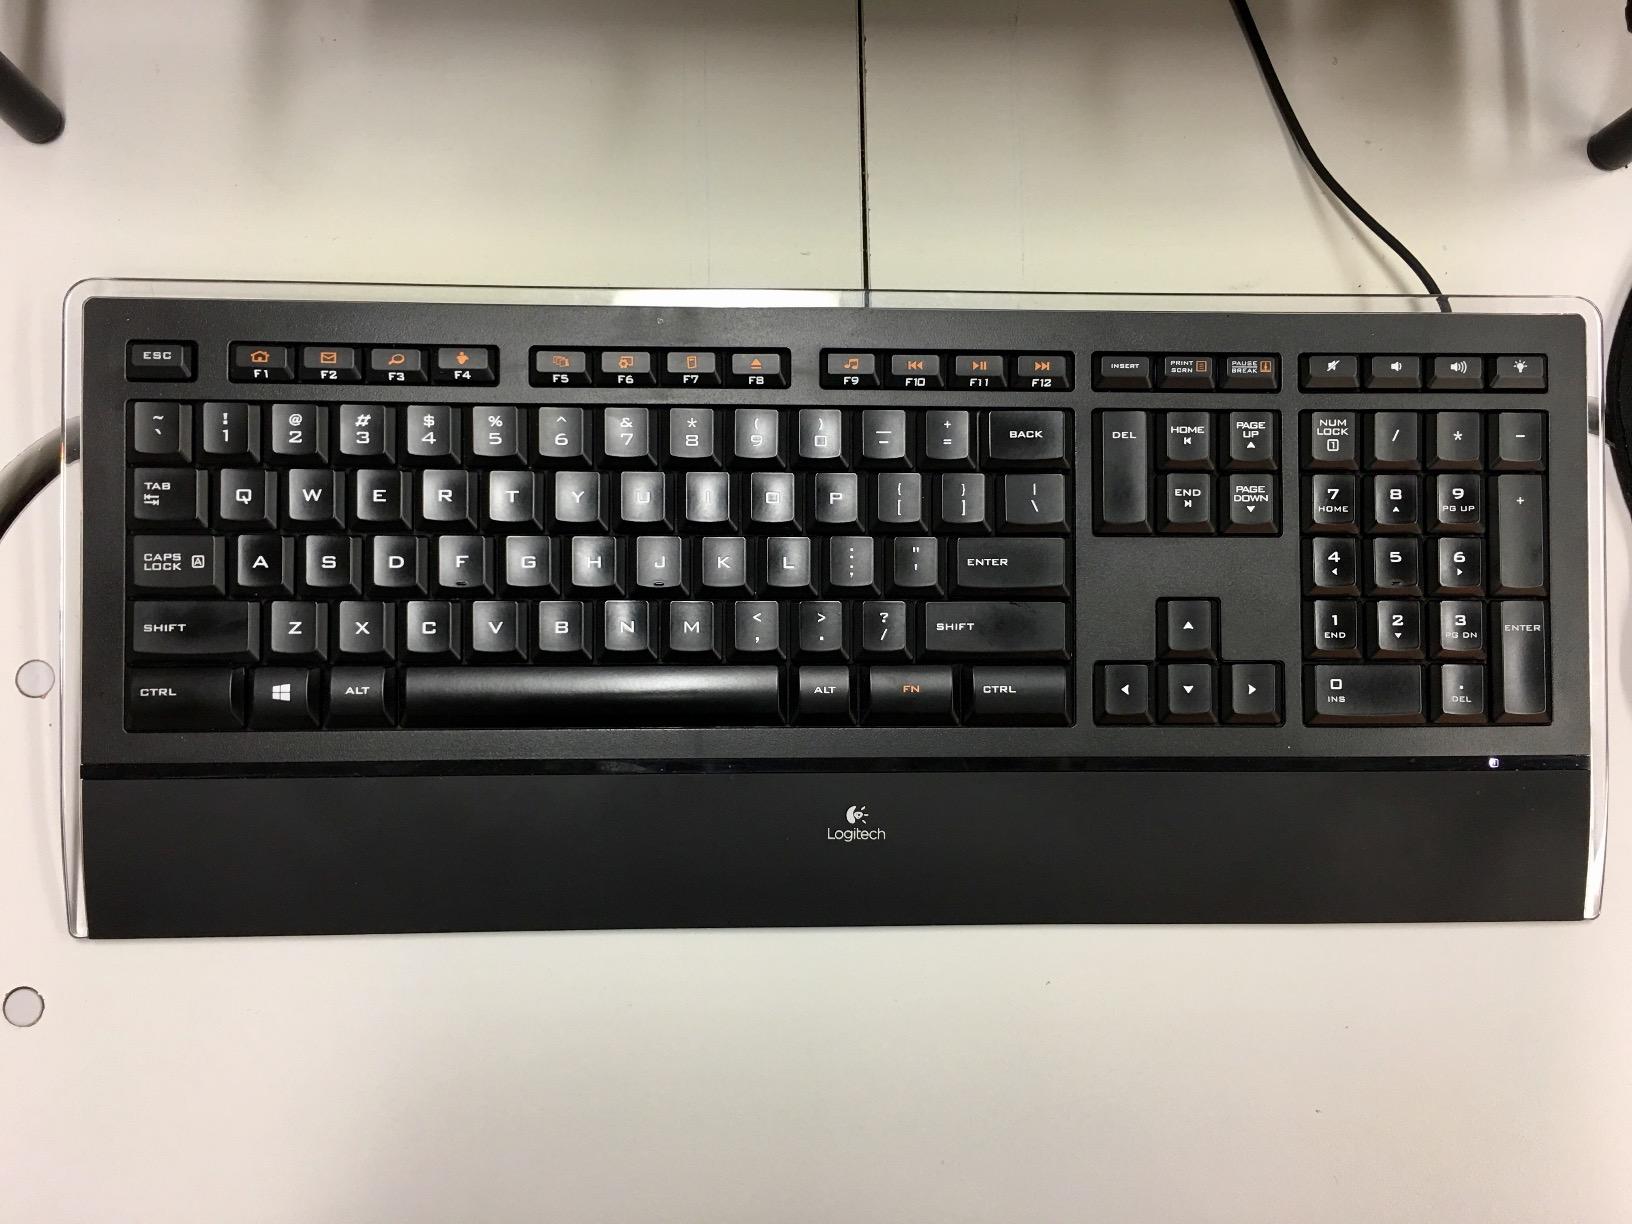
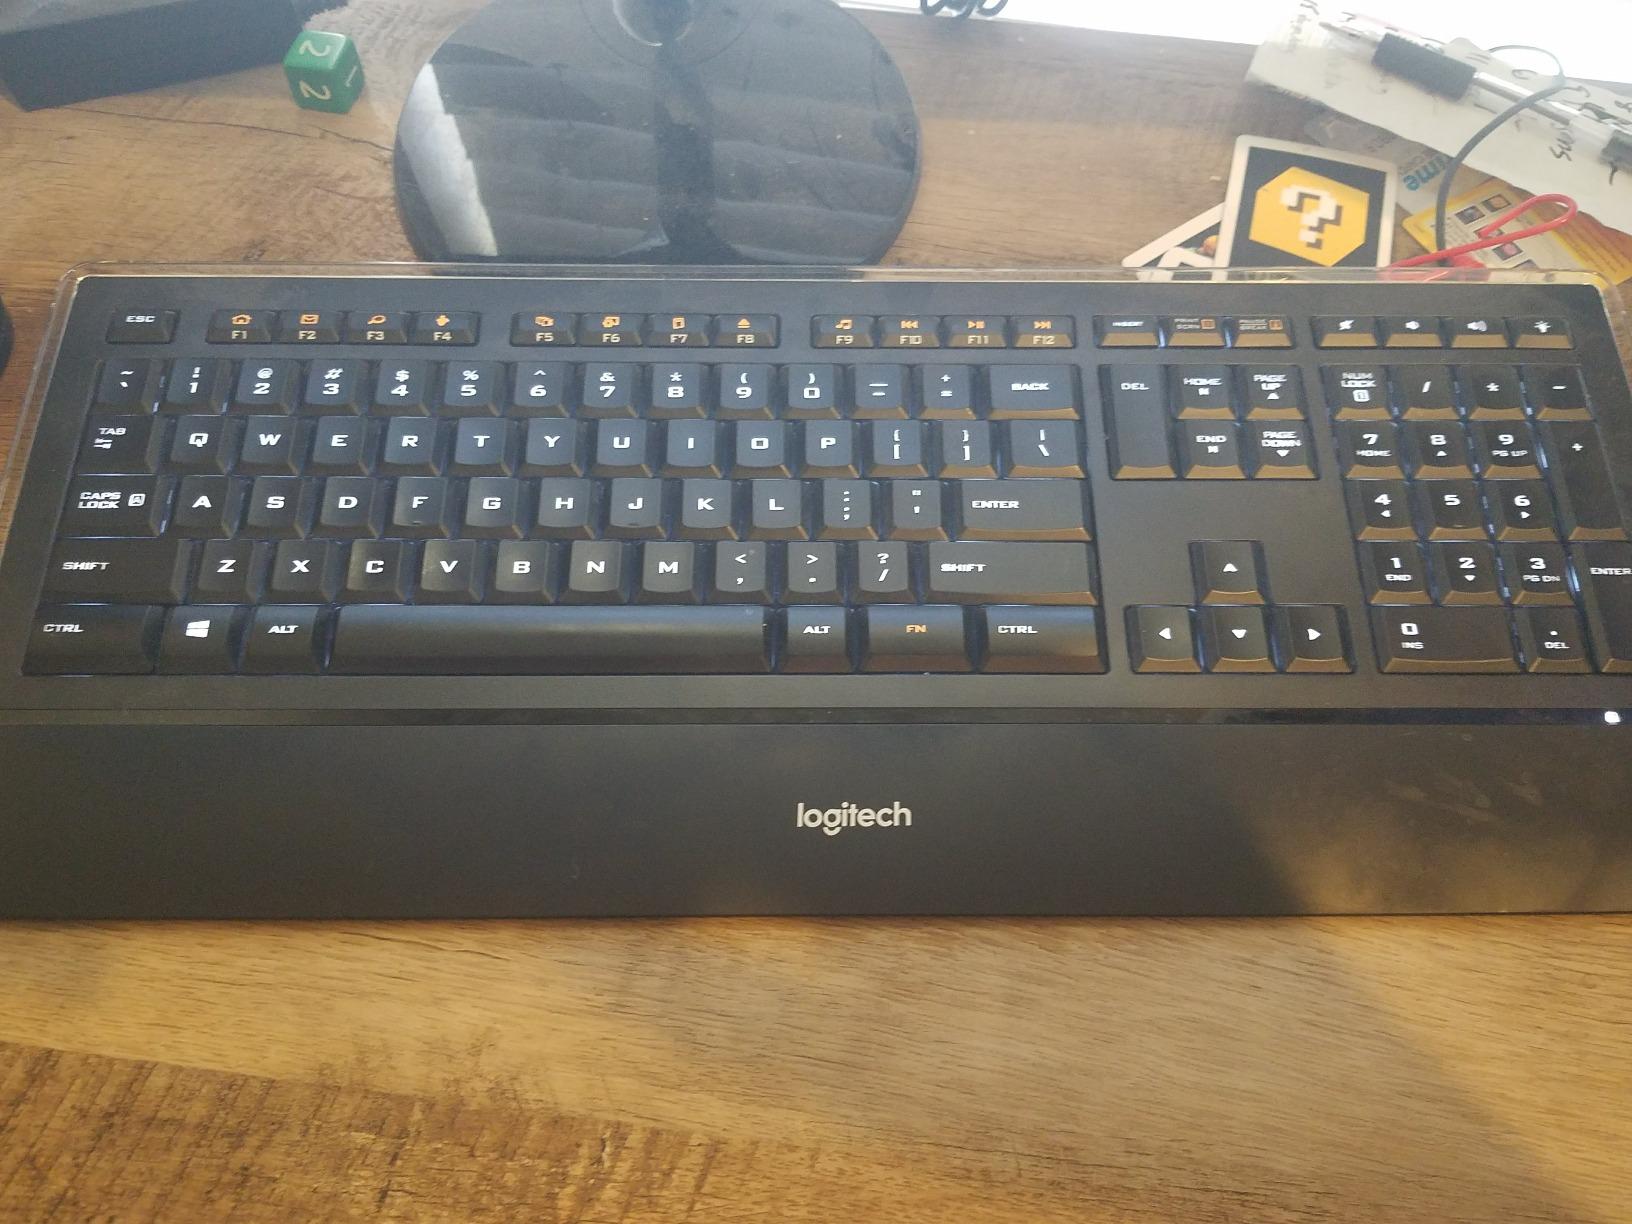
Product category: keyboard
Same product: yes